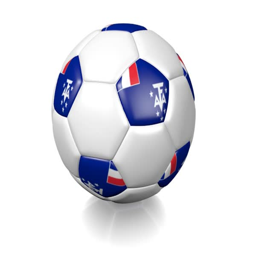
3d football soccer ball containing the flag spinning on a white background